Betrayal (2009 film)

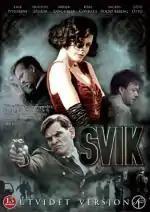

Betrayal is a 2009 Norwegian historic action film directed by Håkon Gundersen, starring Fridtjov Såheim, Lene Nystrøm, Götz Otto and Kåre Conradi. The film is based on a true story.